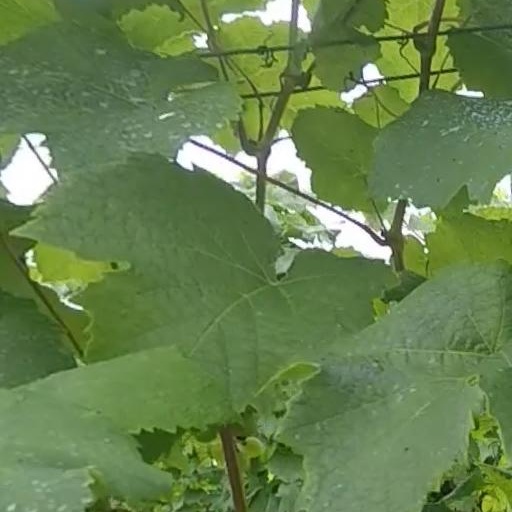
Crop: grape